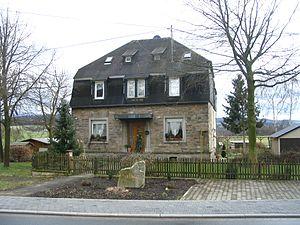
Woppenroth est une municipalité d'Allemagne dans le Hunsrück.